Korean Unification Flag

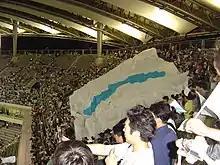
Flag at the Seoul World Cup Stadium 2005

The Korean Unification Flag has been officially used at several international events, either for a unified team, or for when the two teams march together in the opening ceremony while competing separately. In addition to international events, inter-Korean sporting events have used the Unification Flag.